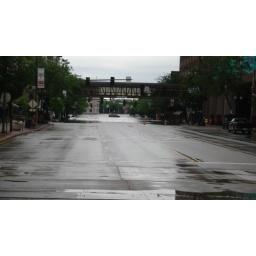
A boat being used on the 1st Ave bridge as water from the Cedar River went over the bridge